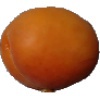
Label: Apricot 1